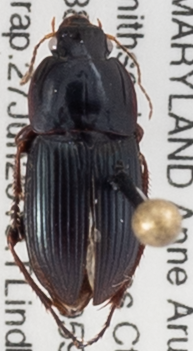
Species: Anisodactylus dulcicollis
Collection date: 2019-06-27
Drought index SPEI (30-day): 0.29
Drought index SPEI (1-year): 2.09
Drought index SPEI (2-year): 2.09